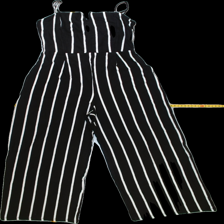
View: front
Type: Dress
Category: Ladies
Brand: Bershka (ZARA)
Colors: White, Black
Material: 100% Visc
Pattern: Striped
Cut: Regular
Size: XS
Season: All
Trend: No trend
Stains: No
Price range: 50-100
Recommended usage: Reuse